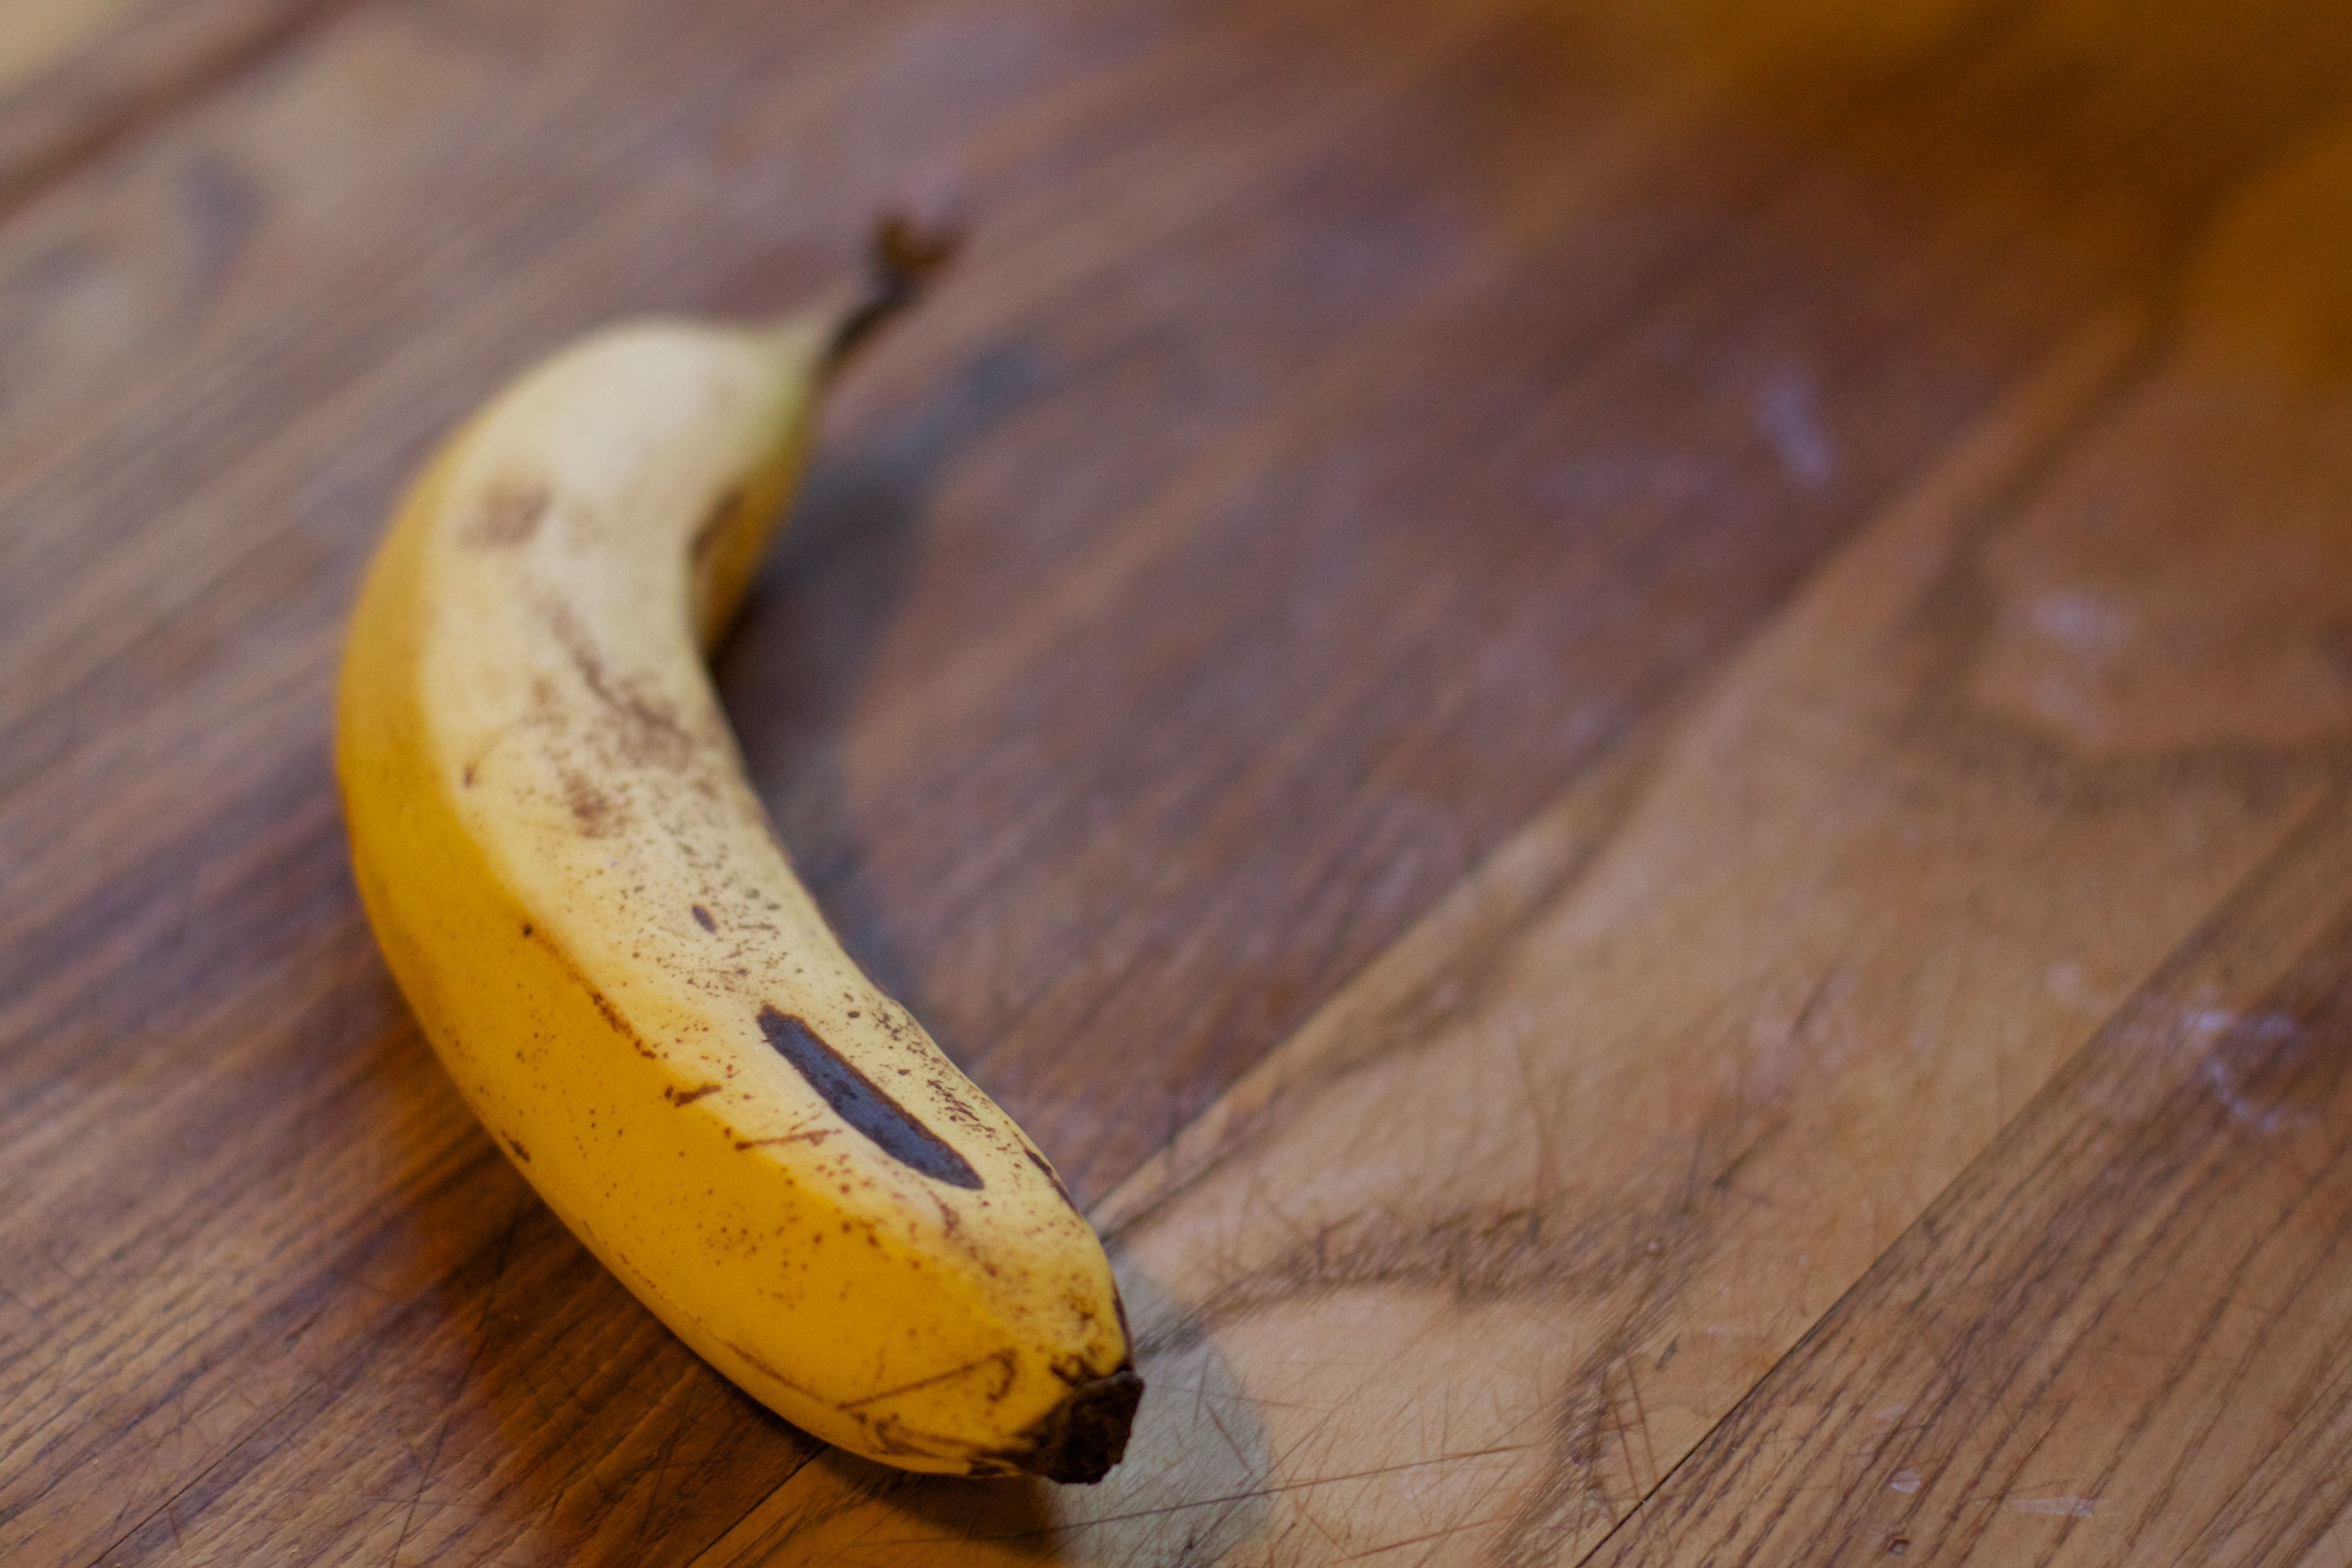
plant, fruit, food, produce, yellow, banana, macro photography, flowering plant, land plant, banana family